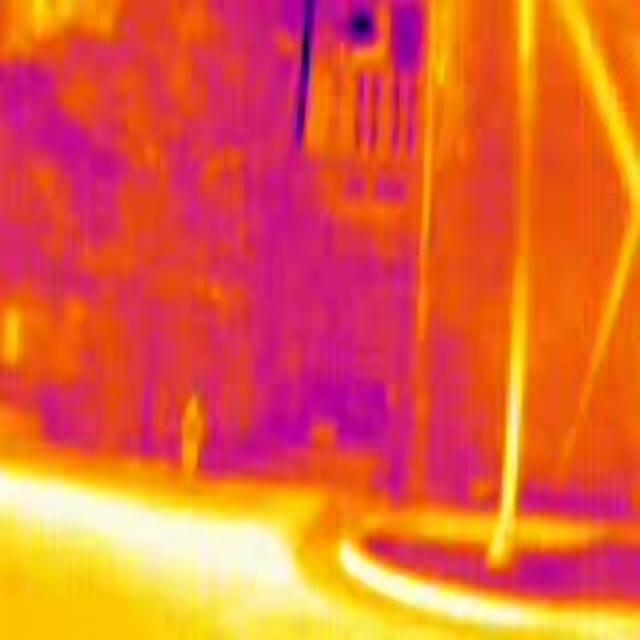
Detected objects:
label: person